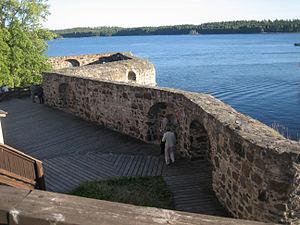
Le Festival d'opéra de Savonlinna a lieu chaque été dans la ville de Savonlinna en Finlande. Le festival se tient dans le fort médiéval Olavinlinna, construit en 1475, dans un environnement lacustre spectaculaire.